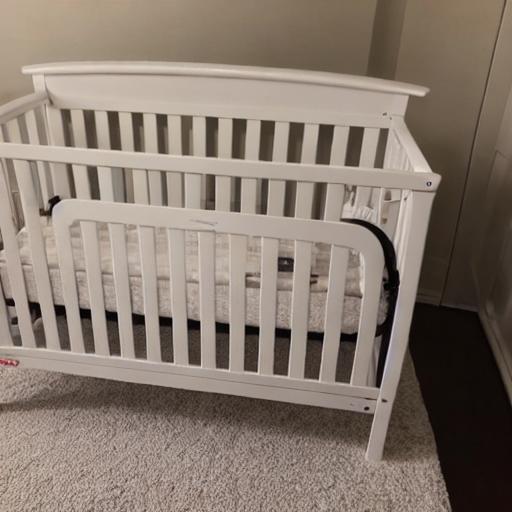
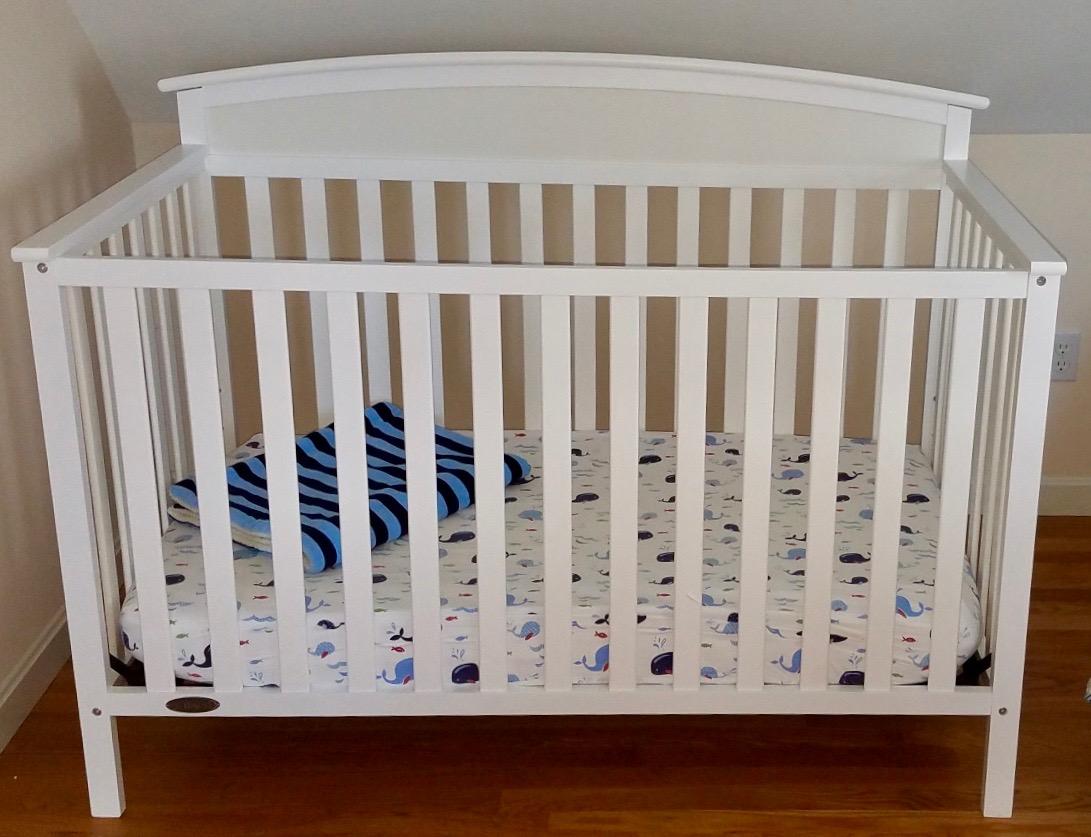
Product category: products_crib
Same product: no